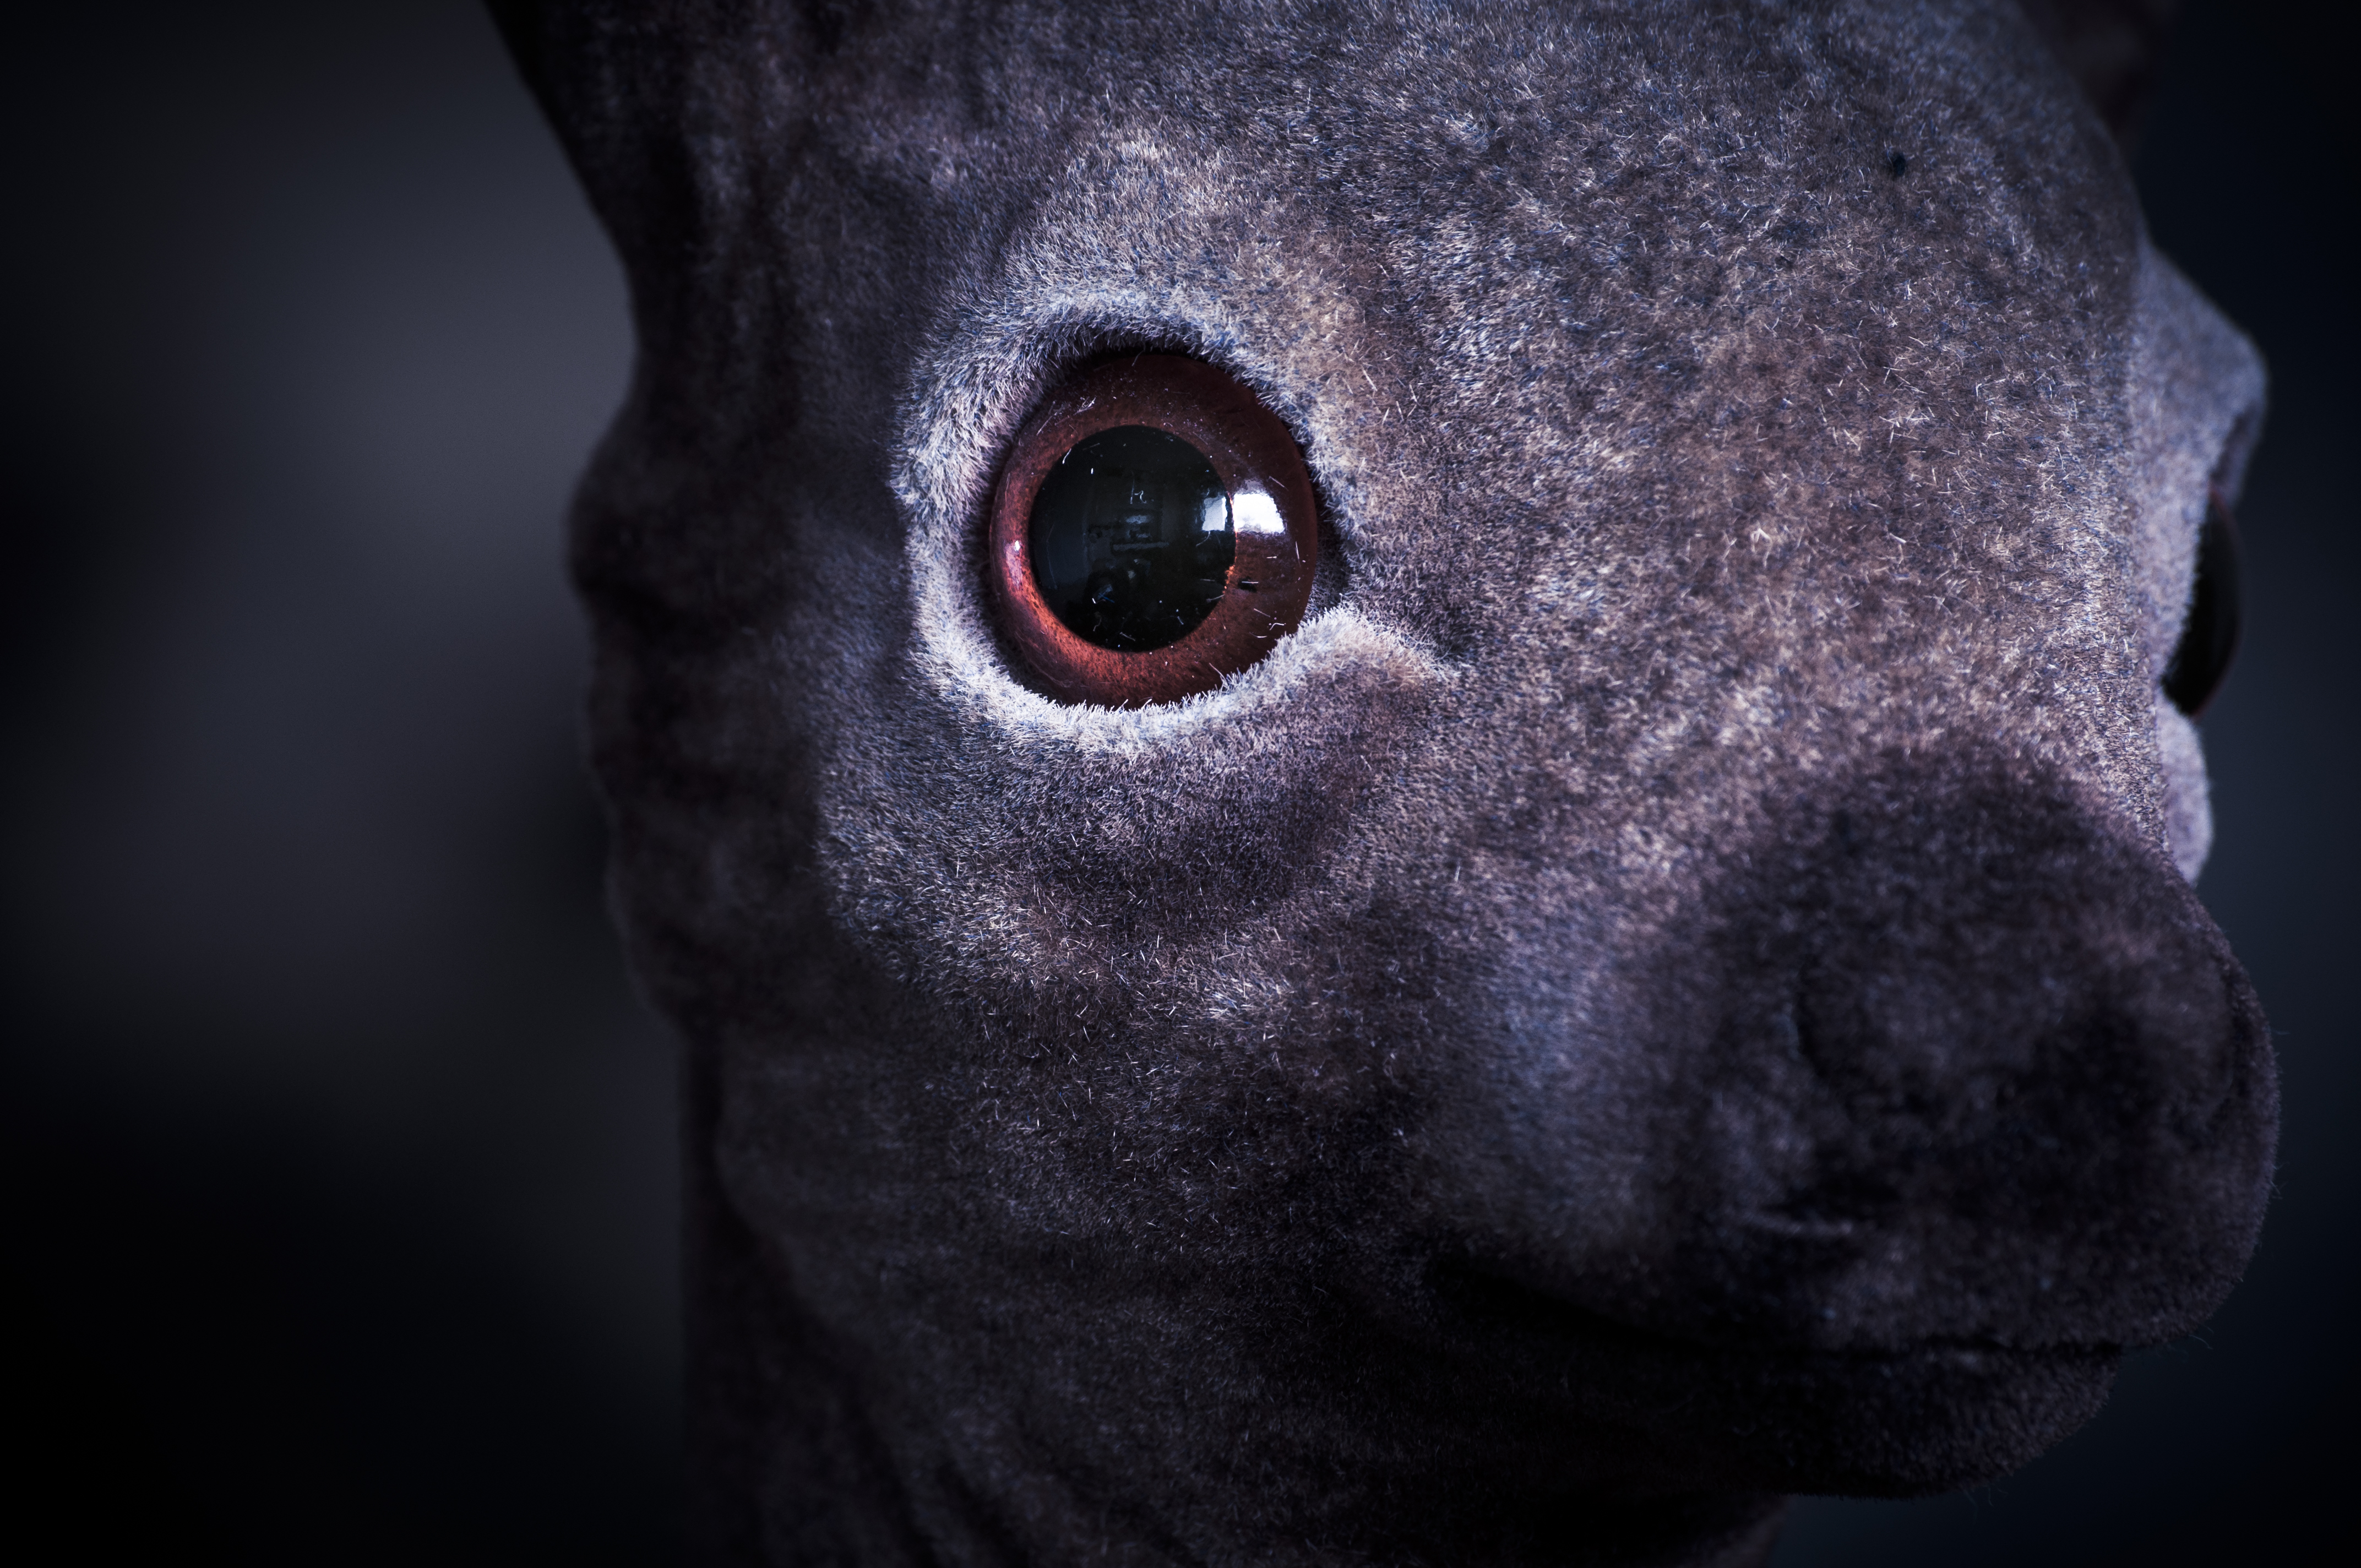
blur, photography, animal, deer, red, macro, halloween, darkness, blue, black, close up, nose, eye, sweden, head, raw, organ, horror, uppsala, macro photography, bokeeh